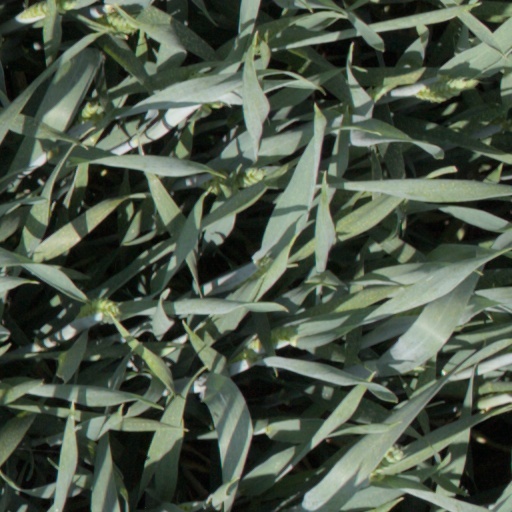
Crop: wheat